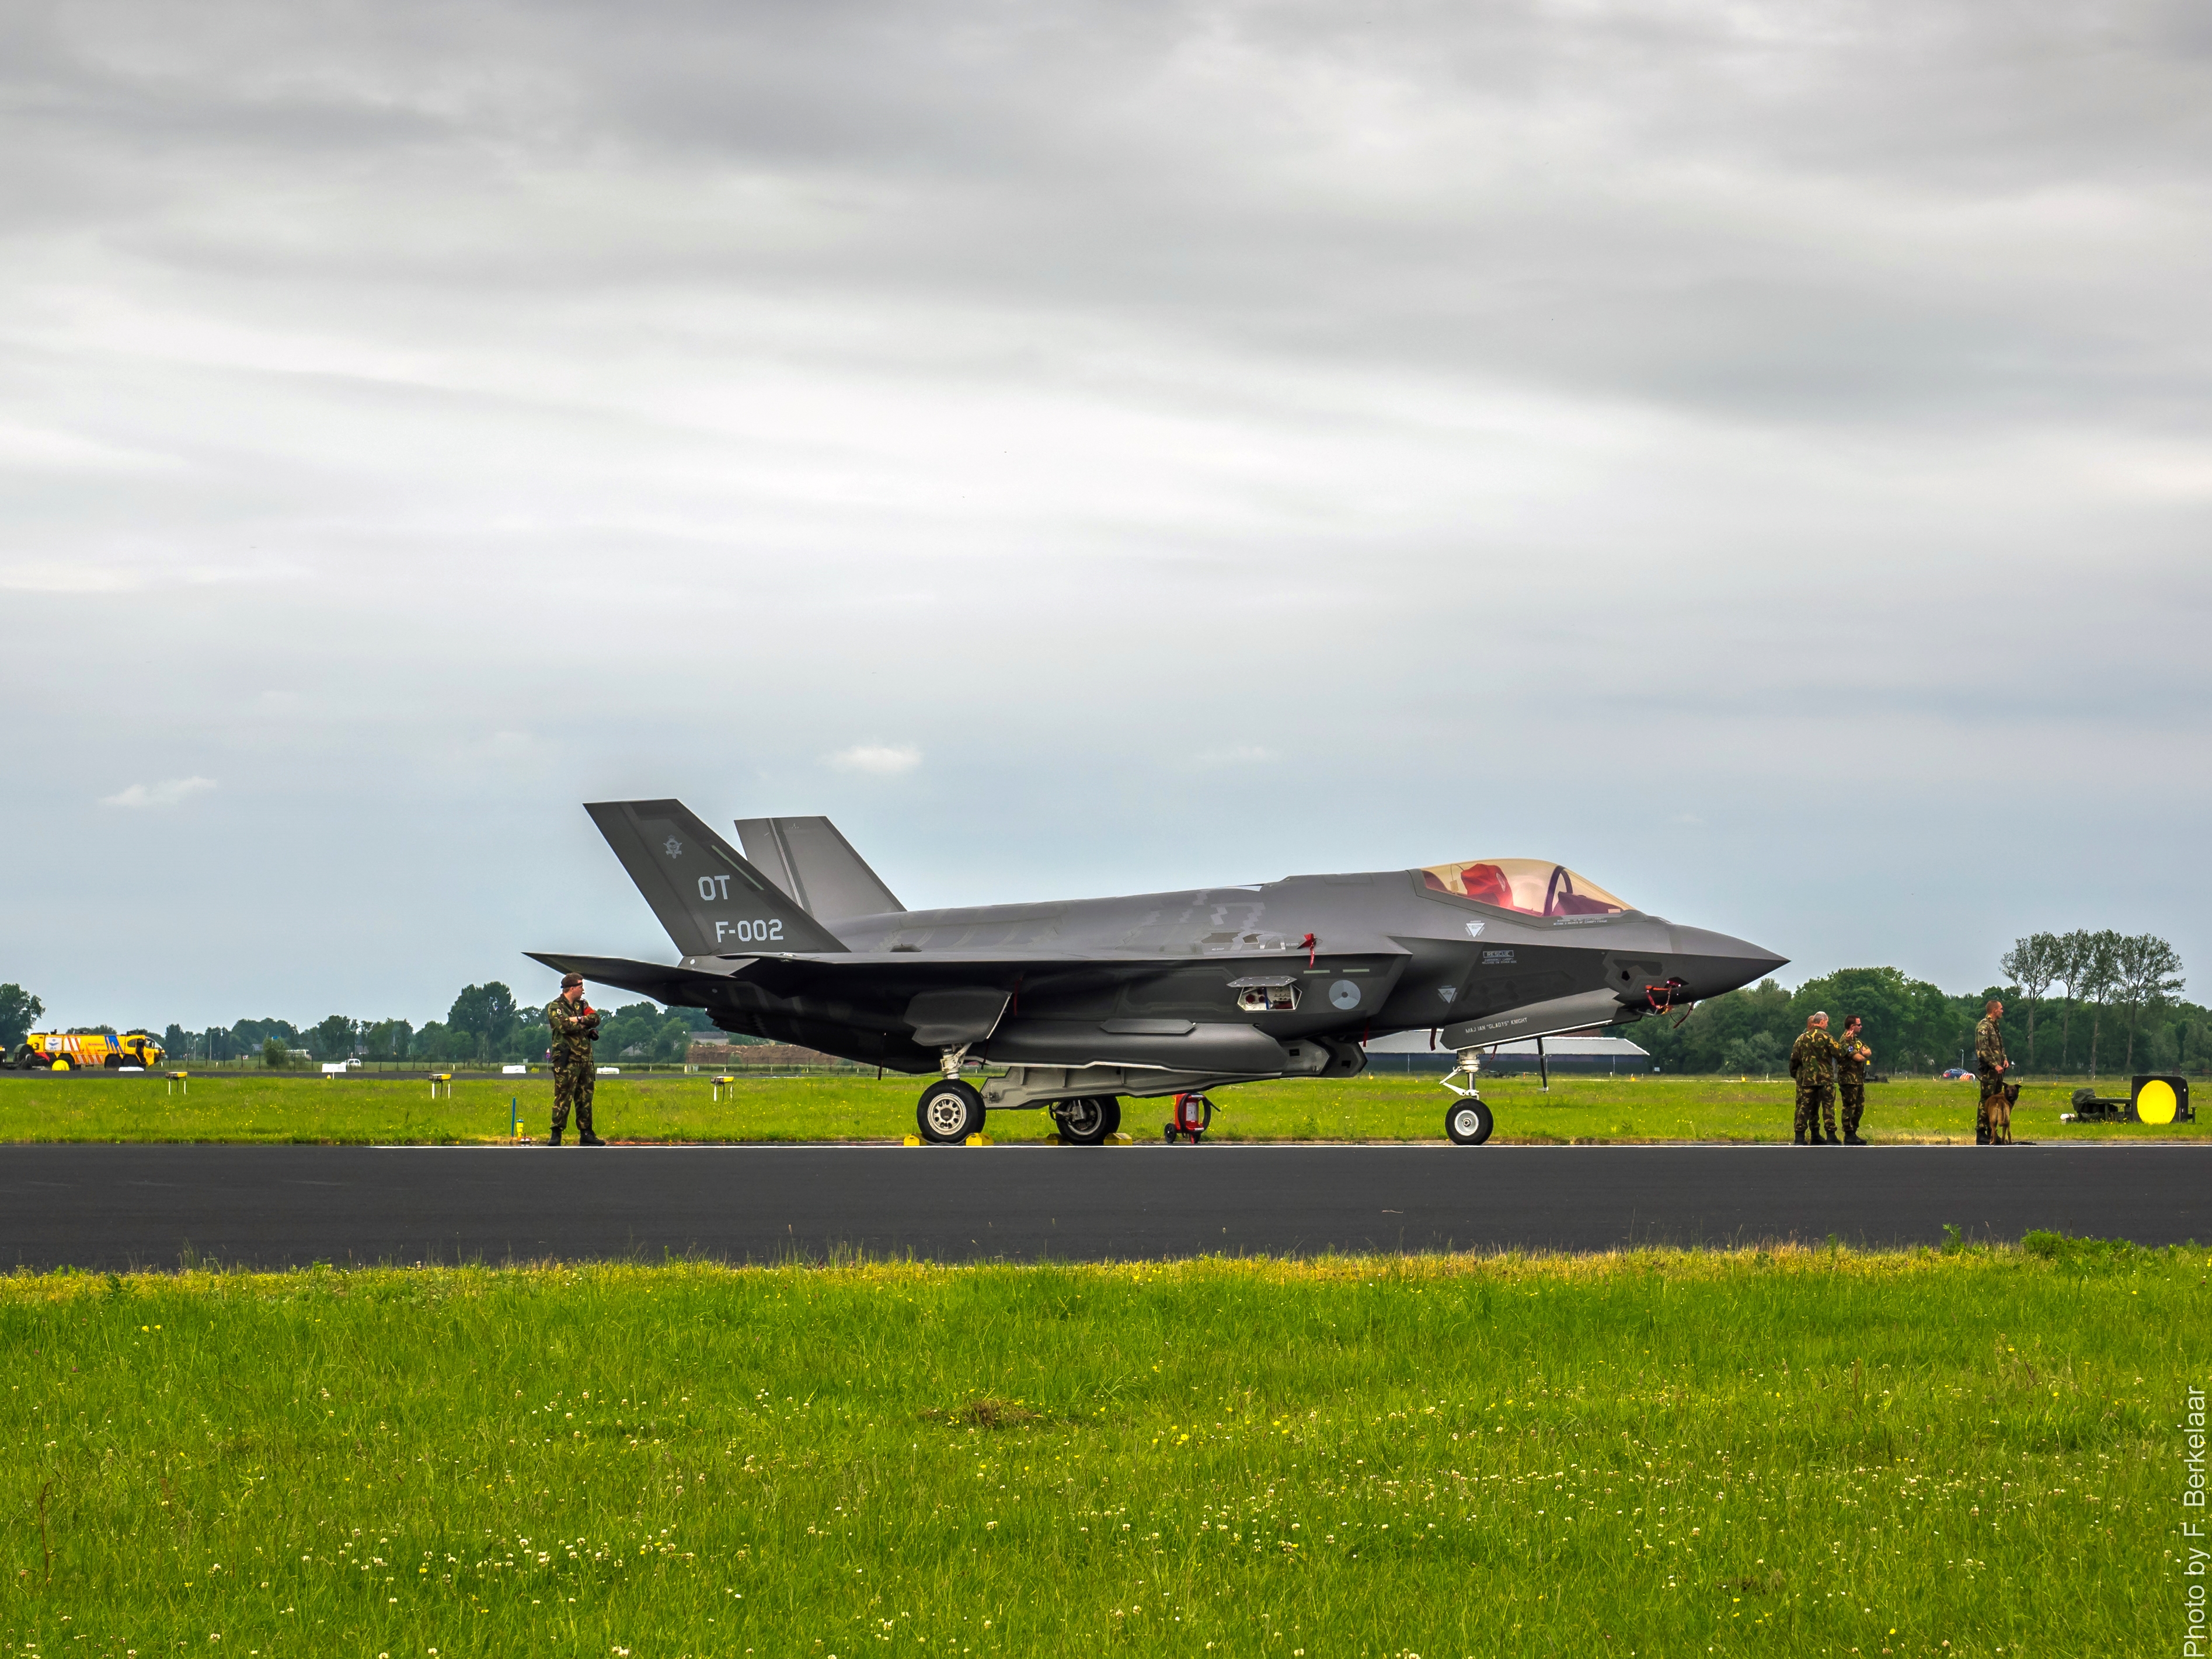
wing, airplane, aircraft, vehicle, aviation, nederland, f35, twop, takeoff, koninklijkeluchtmacht, nl, olympusm1240mmf28, leeuwarden, friesland, defensie, luchtmachtdagen, luchtmachtdagen2016, leeuwardenairport, vliegbasisleeuwarden, ljouwert, jsf, jointstrikefighter, frysl n, royaldutchairforce, f35lightningii, f002, air show, air force, jet aircraft, fighter aircraft, military aircraft, atmosphere of earth, lockheed martin, mcdonnell douglas f 4 phantom ii